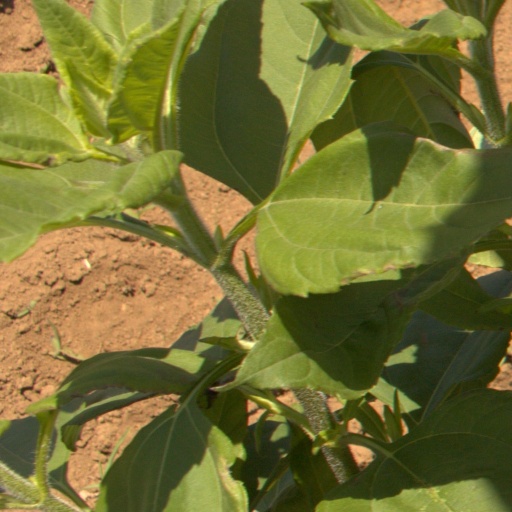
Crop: Jerusalem artichoke